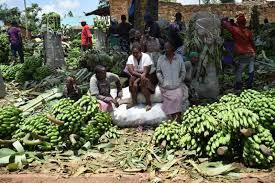
Huku ni sokoni. Biashara imenoga. Watu ambao wameketi, kuuza bidhaa zao. Kuna mikunga mingi ya ndizi, ambayo iko pale.